Iivari Kyykoski

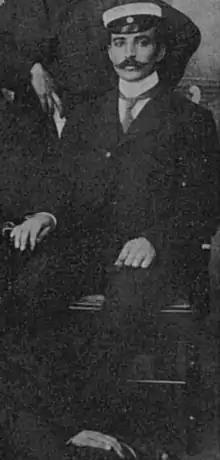
Kyykoski in 1905

Pentti Iivari Kyykoski (born Bert Ivar Nordlund, 16 February 1881 – 8 December 1959) was a Finnish gymnast who won bronze in the 1908 Summer Olympics.